Gyorshadtest

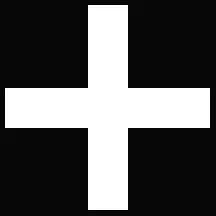
Roundel of the Hungarian Air Force, from 1942–1945

The Gyorshadtest (variously translated "Rapid Corps", "Fast Corps" or "Mobile Corps") was the most modern and best-equipped mechanized unit of the Royal Hungarian Army ("Magyar Királyi Honvédség") at the beginning of World War II. However, the "Rapid Corps" name was something of a misnomer as it was only "mechanized" compared to other Hungarian units. The corps was not particularly mechanized when compared to similar units fielded by countries like Germany or the Soviet Union.